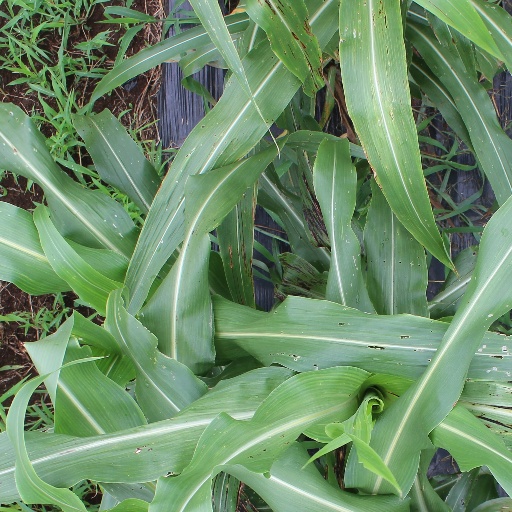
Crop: sorghum